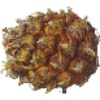
Label: Pineapple Mini 1